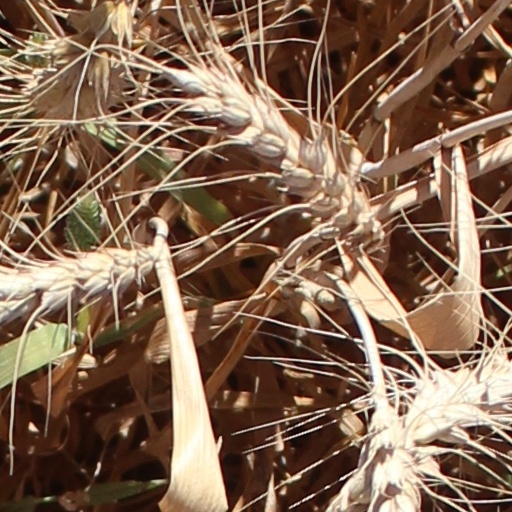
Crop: wheat